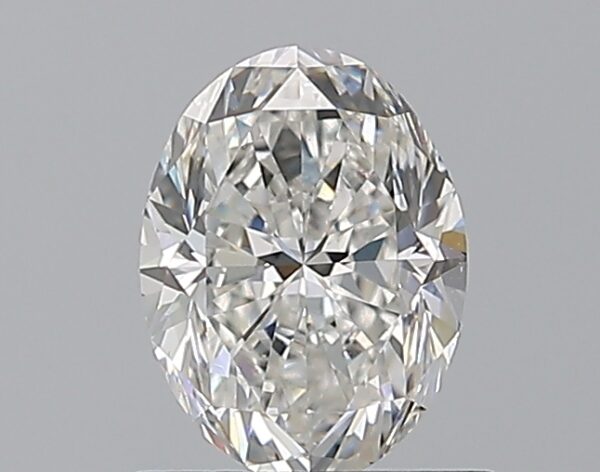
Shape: oval
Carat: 0.9
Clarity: VS2
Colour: F
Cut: GD
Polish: EX
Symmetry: VG
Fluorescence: N
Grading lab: GIA
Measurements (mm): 7.06 x 5.29 x 3.58